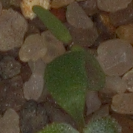
Label: fat_hen